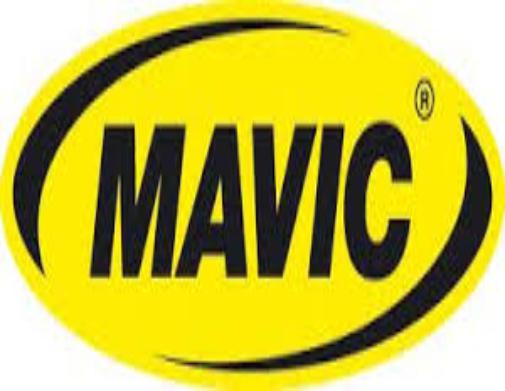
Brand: Mavic
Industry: Electronic